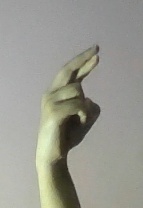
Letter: zay